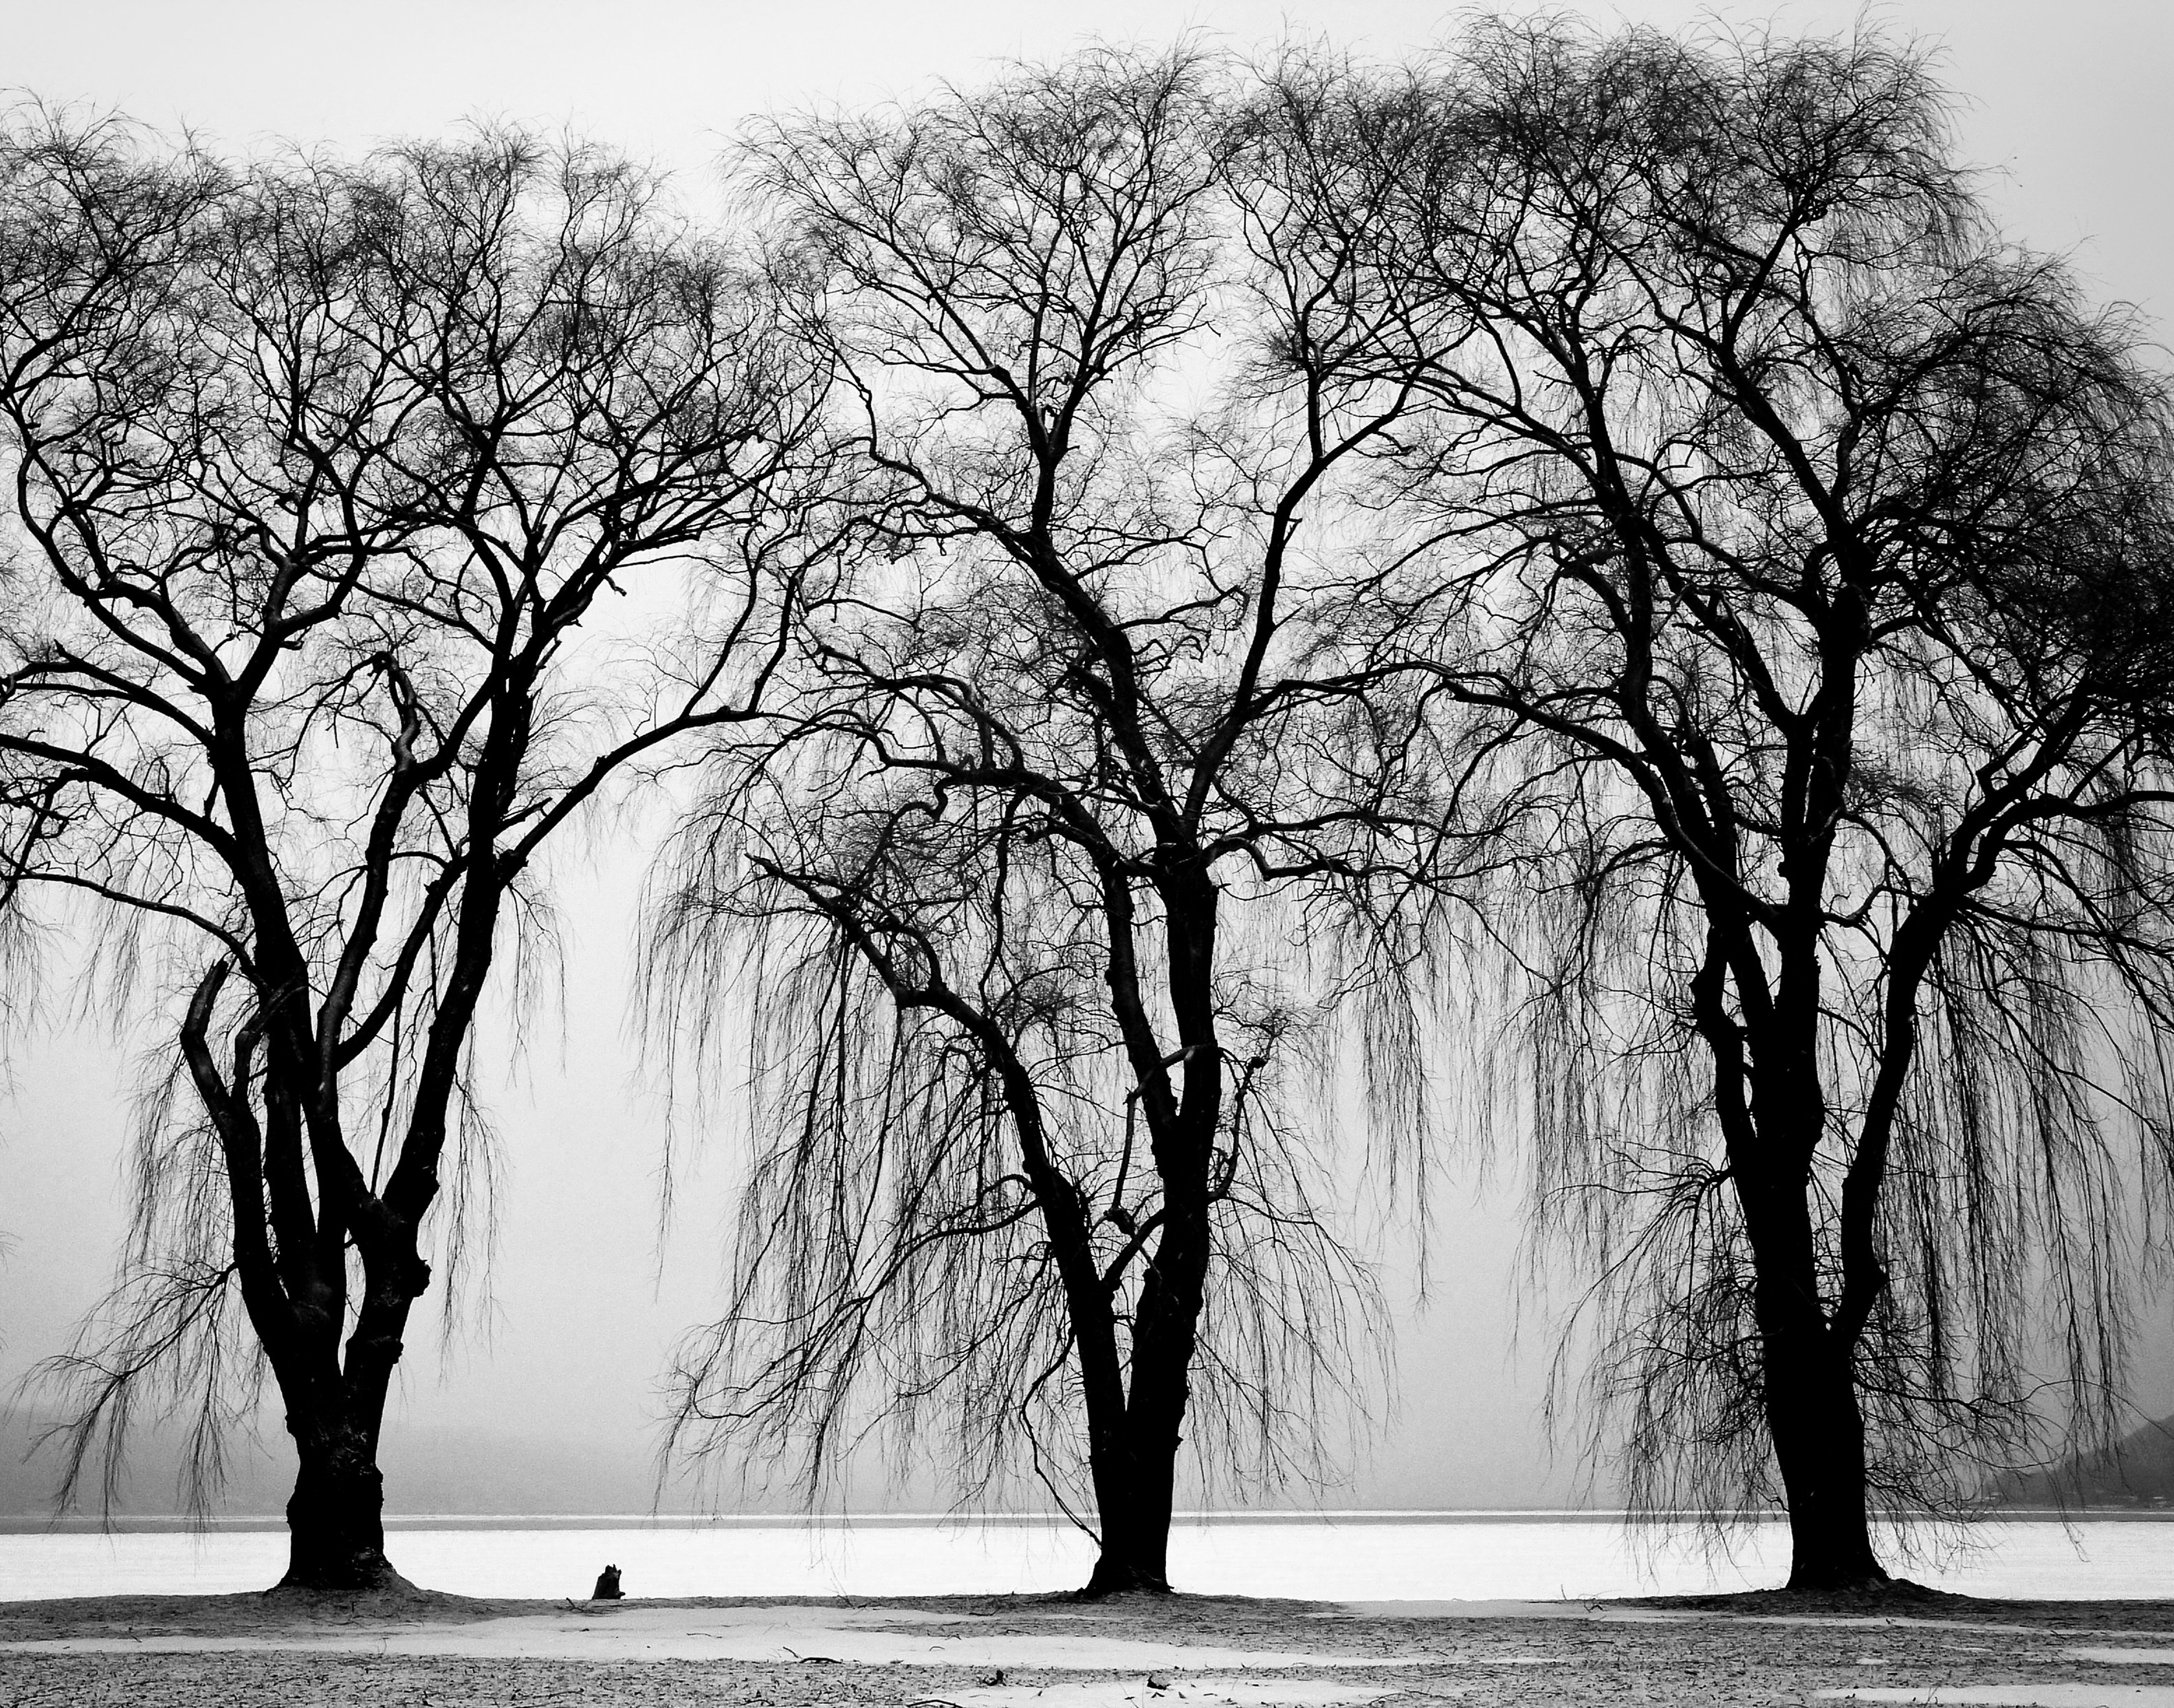
tree, water, nature, branch, winter, black and white, plant, mist, photography, trunk, environment, bare, agriculture, monochrome, trees, bald, leaves, outdoors, branches, organic, monochrome photography, atmospheric phenomenon, woody plant